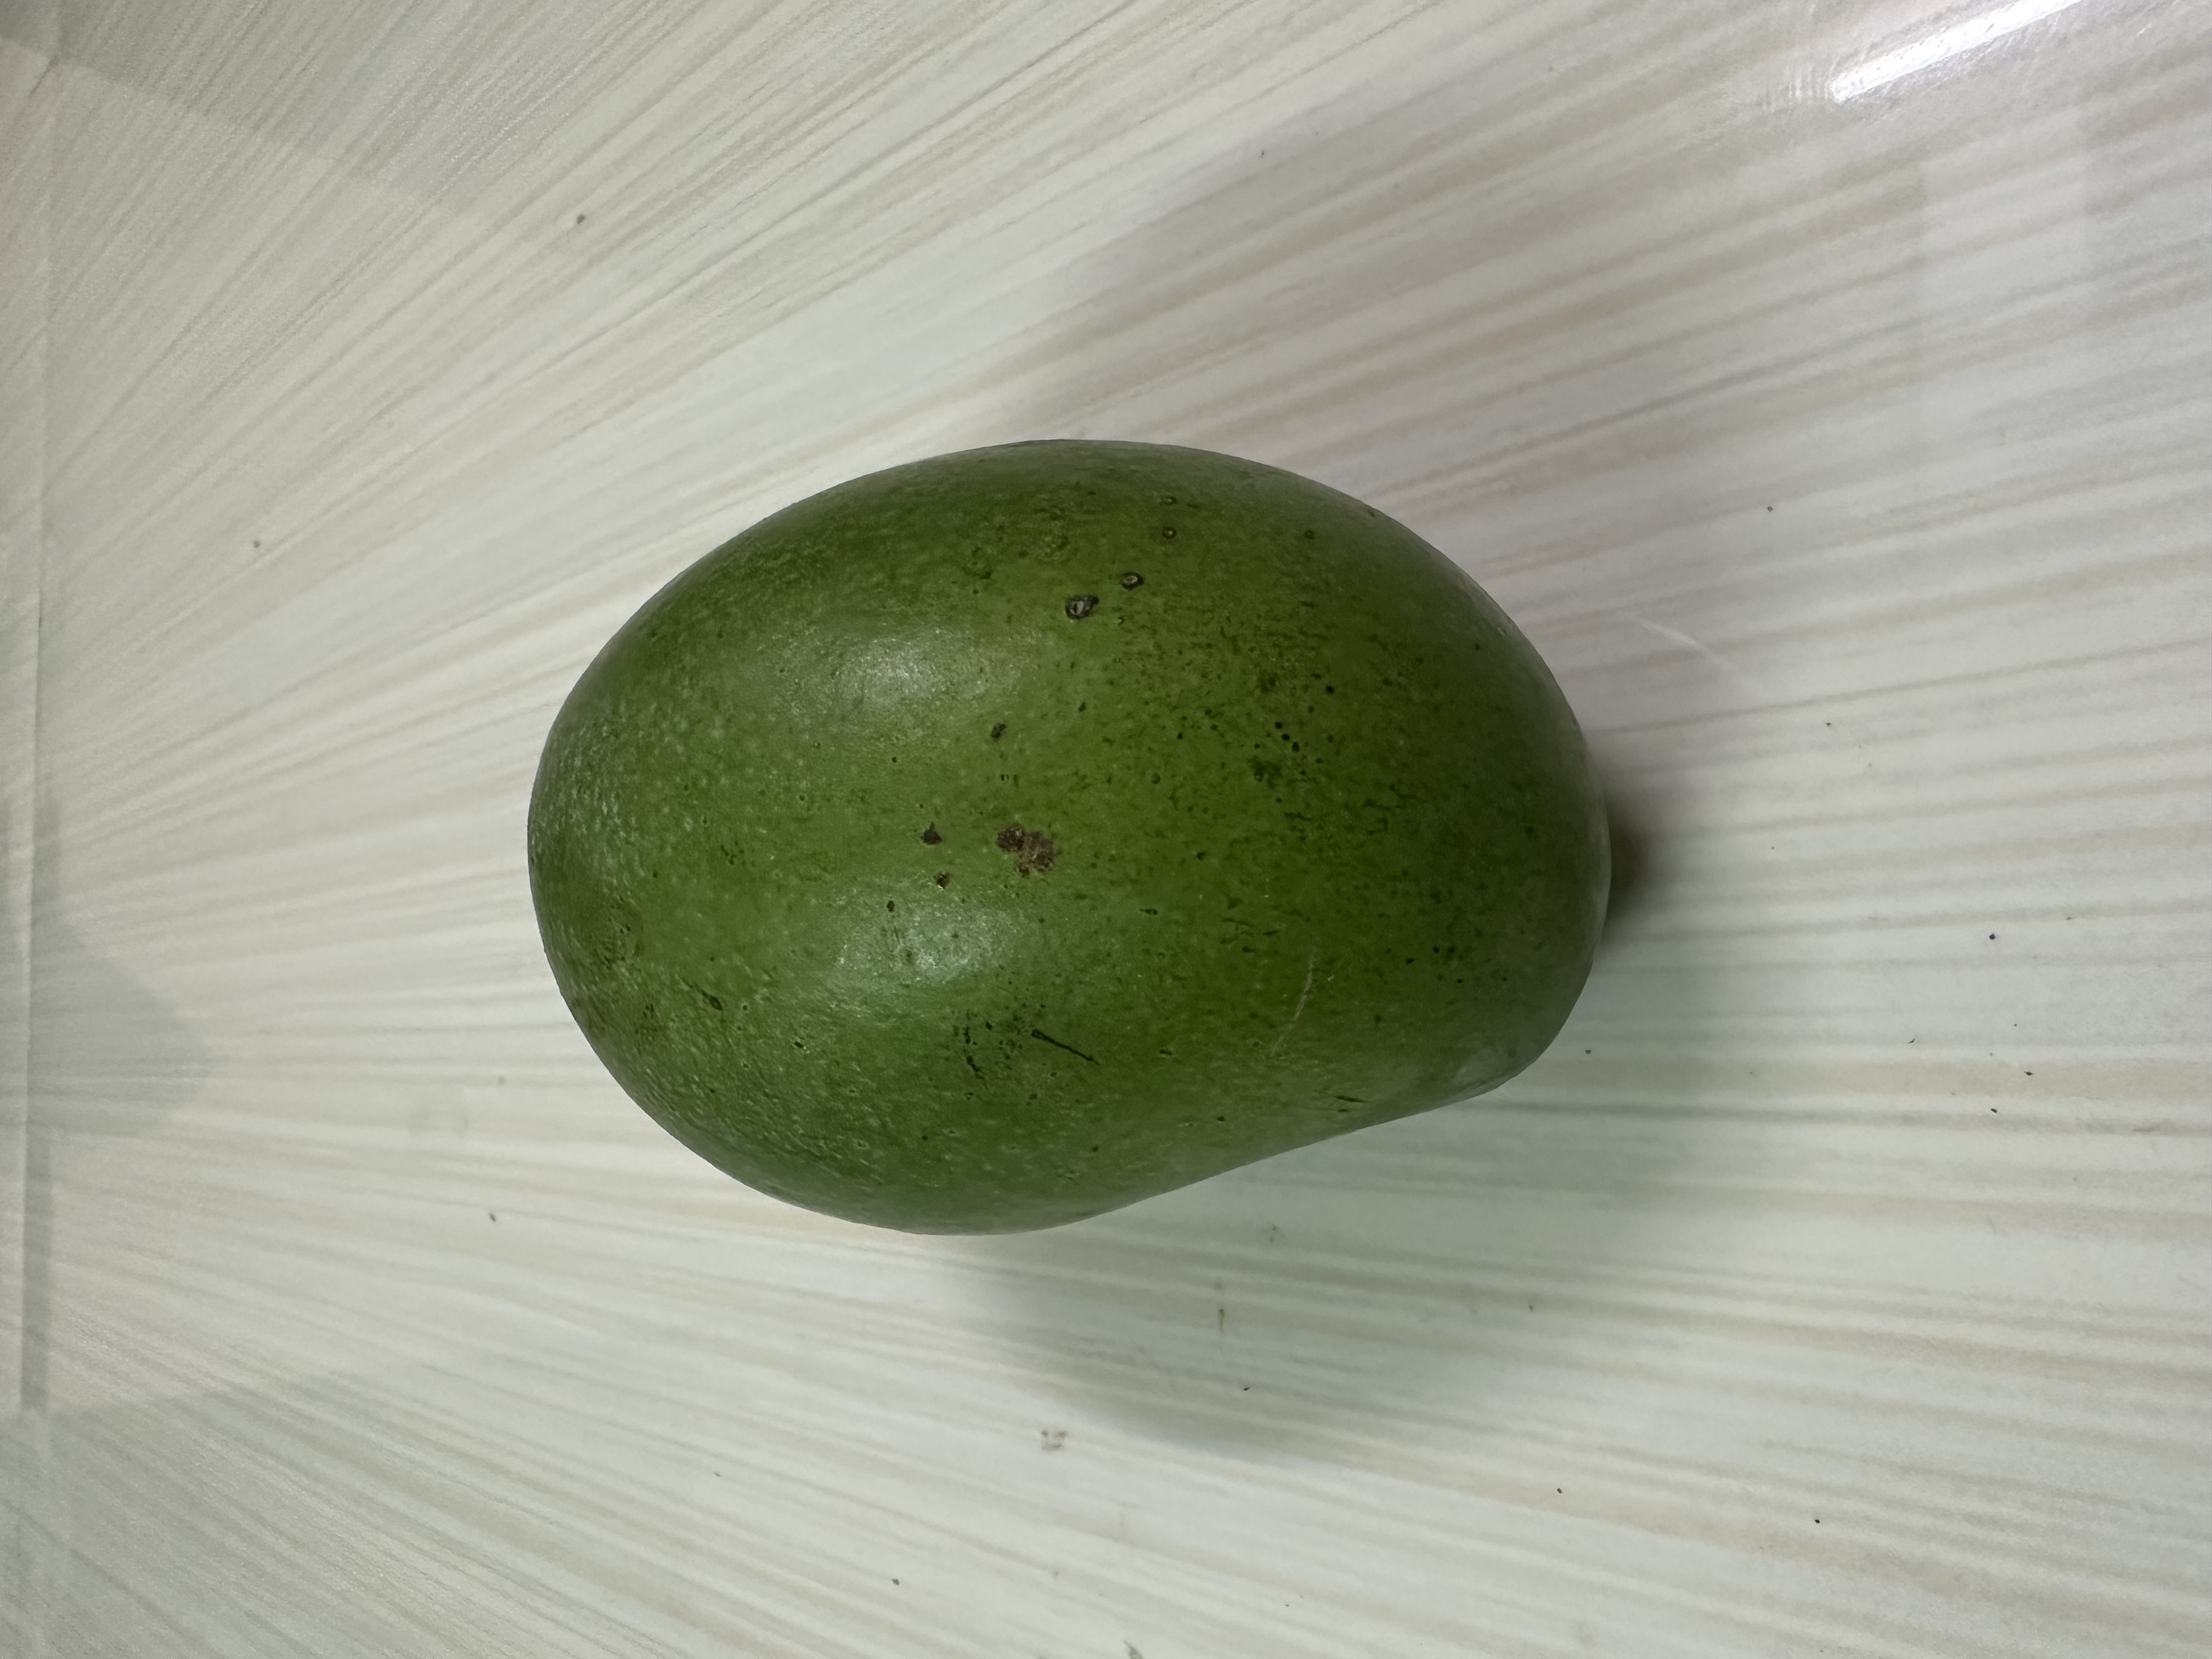
Mango variety: Amrapali